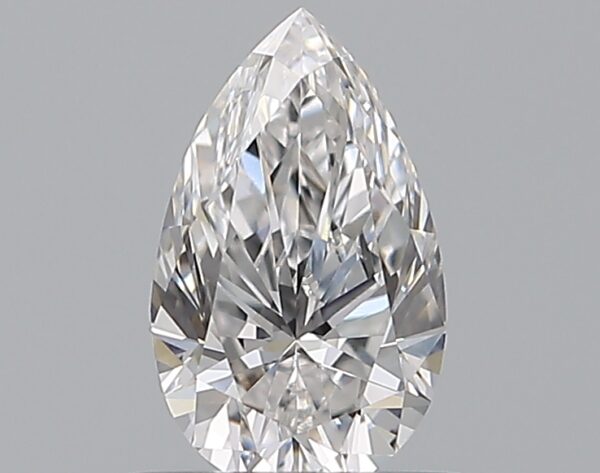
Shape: pear
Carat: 0.52
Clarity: VVS2
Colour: E
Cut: EX
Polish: EX
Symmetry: VG
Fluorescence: N
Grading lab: GIA
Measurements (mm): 7.19 x 4.38 x 2.74